Henri Giraud

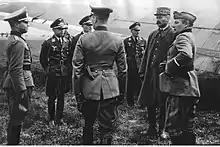
Captured French General Giraud (second from right) with German officers

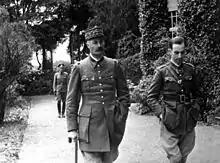
Captured French General Giraud, during his daily walk. Germany, c. 1940–41.

When World War II began, Giraud was a member of the Superior War Council, and disagreed with Charles de Gaulle about the tactics of using armoured troops. He became the commander of the 7th Army when it was sent to the Netherlands on 10 May 1940 and was able to delay German troops at Breda on 13 May. Subsequently, the depleted 7th Army was merged with the 9th. While trying to block a German attack through the Ardennes, he was at the front with a reconnaissance patrol when he was captured by German troops at Wassigny on 19 May. A court-martial tried Giraud for ordering the execution of two German saboteurs wearing civilian clothes but he was acquitted and taken to Königstein Castle near Dresden, which was used as a high-security POW prison.